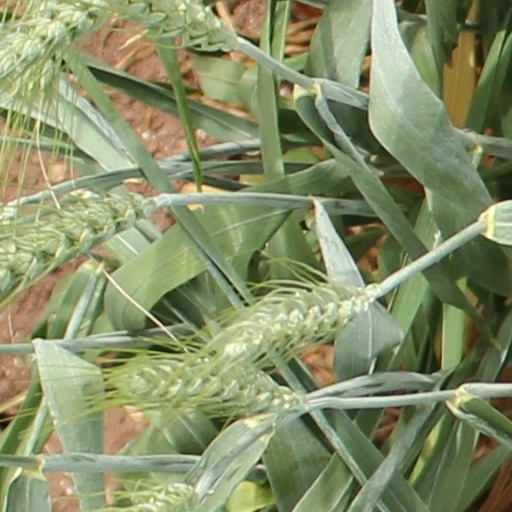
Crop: wheat